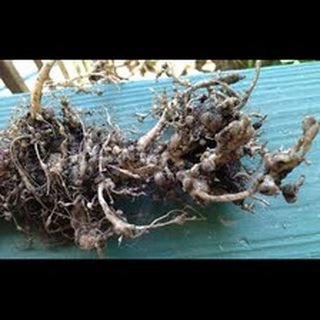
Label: wheat_common_root_rot